Chevrolet Monte Carlo

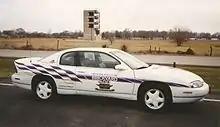

A revised grille with smaller segments with the Monte Carlo "knight's crest" emblem moved to a stand-up hood ornament and revised taillight lenses marked the 1977 Monte Carlo, which was the last year for the 1973-vintage design before the introduction of a downsized 1978 Monte Carlo. Engine offerings were reduced to two engines for 1977. The base engine for 49 states was the 2-barrel V8 and the 4-barrel V8 was optional (standard in California). The 400-cubic-inch V8 was dropped as an engine option. The only transmission was the Turbo Hydra-Matic transmission.